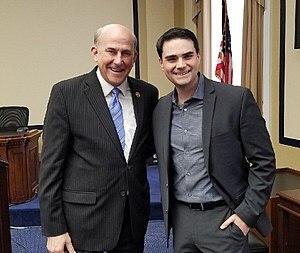
Benjamin Aaron Shapiro, dit Ben Shapiro, né le 15 janvier 1984 à Los Angeles, est un journaliste, avocat et animateur de radio américain. Il est principalement connu du grand public pour sa participation à des débats et conférences universitaires où il défend des valeurs conservatrices, étant notamment affilié à la Young America's Foundation. Son aptitude à débattre, et sa façon de le faire, font de lui une personnalité influente parmi les sympathisants du Parti républicain.